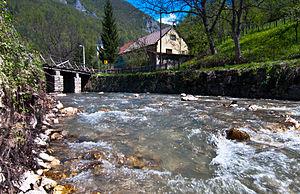
Kraljeva Sutjeska est un village de Bosnie-Herzégovine. Il est situé dans la municipalité de Kakanj, dans le canton de Zenica-Doboj et dans la Fédération de Bosnie-et-Herzégovine. Selon les premiers résultats du recensement bosnien de 2013, il compte 310 habitants.